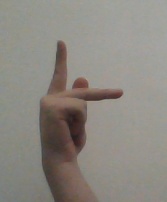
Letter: dha